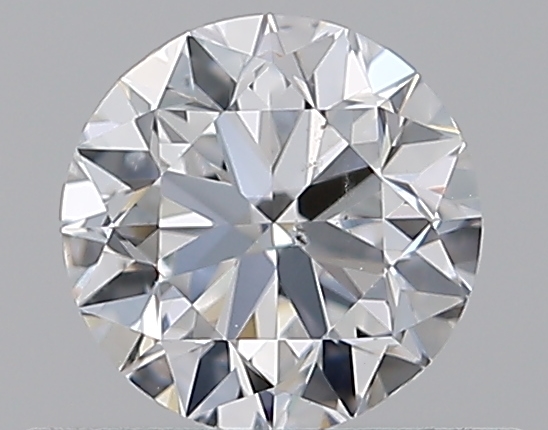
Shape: round
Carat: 0.5
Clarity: SI1
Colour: D
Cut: VG
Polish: EX
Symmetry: VG
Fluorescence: N
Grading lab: GIA
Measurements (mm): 4.91 x 4.96 x 3.16